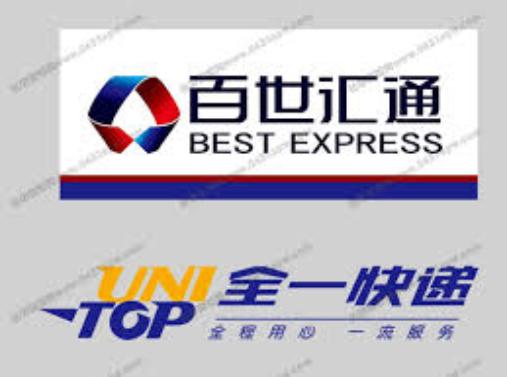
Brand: BEST EXPRESS-1
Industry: Others